Abdul Sattar (diplomat)

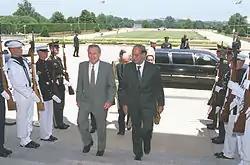
Sattar arriving to meet US Defense Secretary Donald Rumsfeld, 2001.

On 6 November 1999, Abdul Sattar was named one of leading ministers in Musharraf's newly sworn in military government, and appointed Foreign Minister. He was one of the earliest members in (now defunct establishment) National Security Council (NSC), a personal directive issued by Pervez Musharraf in 1999. Not surprisingly, President Pervez Musharraf had selected Sattar along with Shaukat Aziz as earliest members of his military government. In India, especially within sections of the foreign policy orthodoxy, some believed Sattar to be an anti-India thinker. While serving in government he was a known advocate of peaceful negotiations.